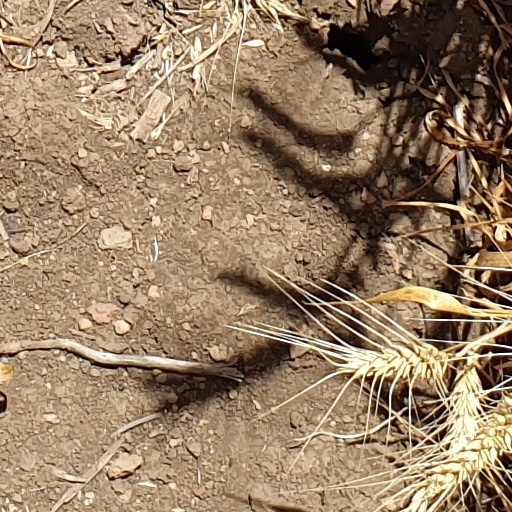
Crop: wheat